London and Middlesex Archaeological Society

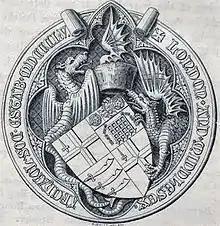
The Society's original device, engraved by Orlando Jewitt, used from 1855 to 1955

The Society is joint sponsor and organiser (with the Merchant Taylors' Company) of the regular Stow Memorial Service, held in the church of St Andrew Undershaft in the City of London. This commemorates the antiquary John Stow, author of the "Survey of London" (1598; second edition 1603), who is widely revered as the founding father of London history. The service is normally held close to the anniversary of Stow's death on 5 April, and includes an address by a respected London historian or archaeologist, and the replacement of the (real) quill pen held by Stow's effigy on his monument in the church. The service was first held in its present form in 1924, and was then held annually until 1991, including the years of the Second World War. No services could be held in 1992 or 1993 because of damage to the church caused by the Baltic Exchange bomb of 1992. The service was revived in 1994, but from 1996 to 2017 was held only once every three years. The service due to be held in 2020 was cancelled because of the COVID-19 pandemic, and the next service took place in April 2024.